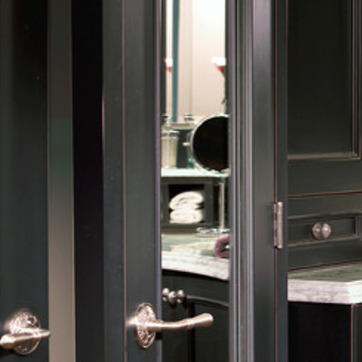
Material: mirror